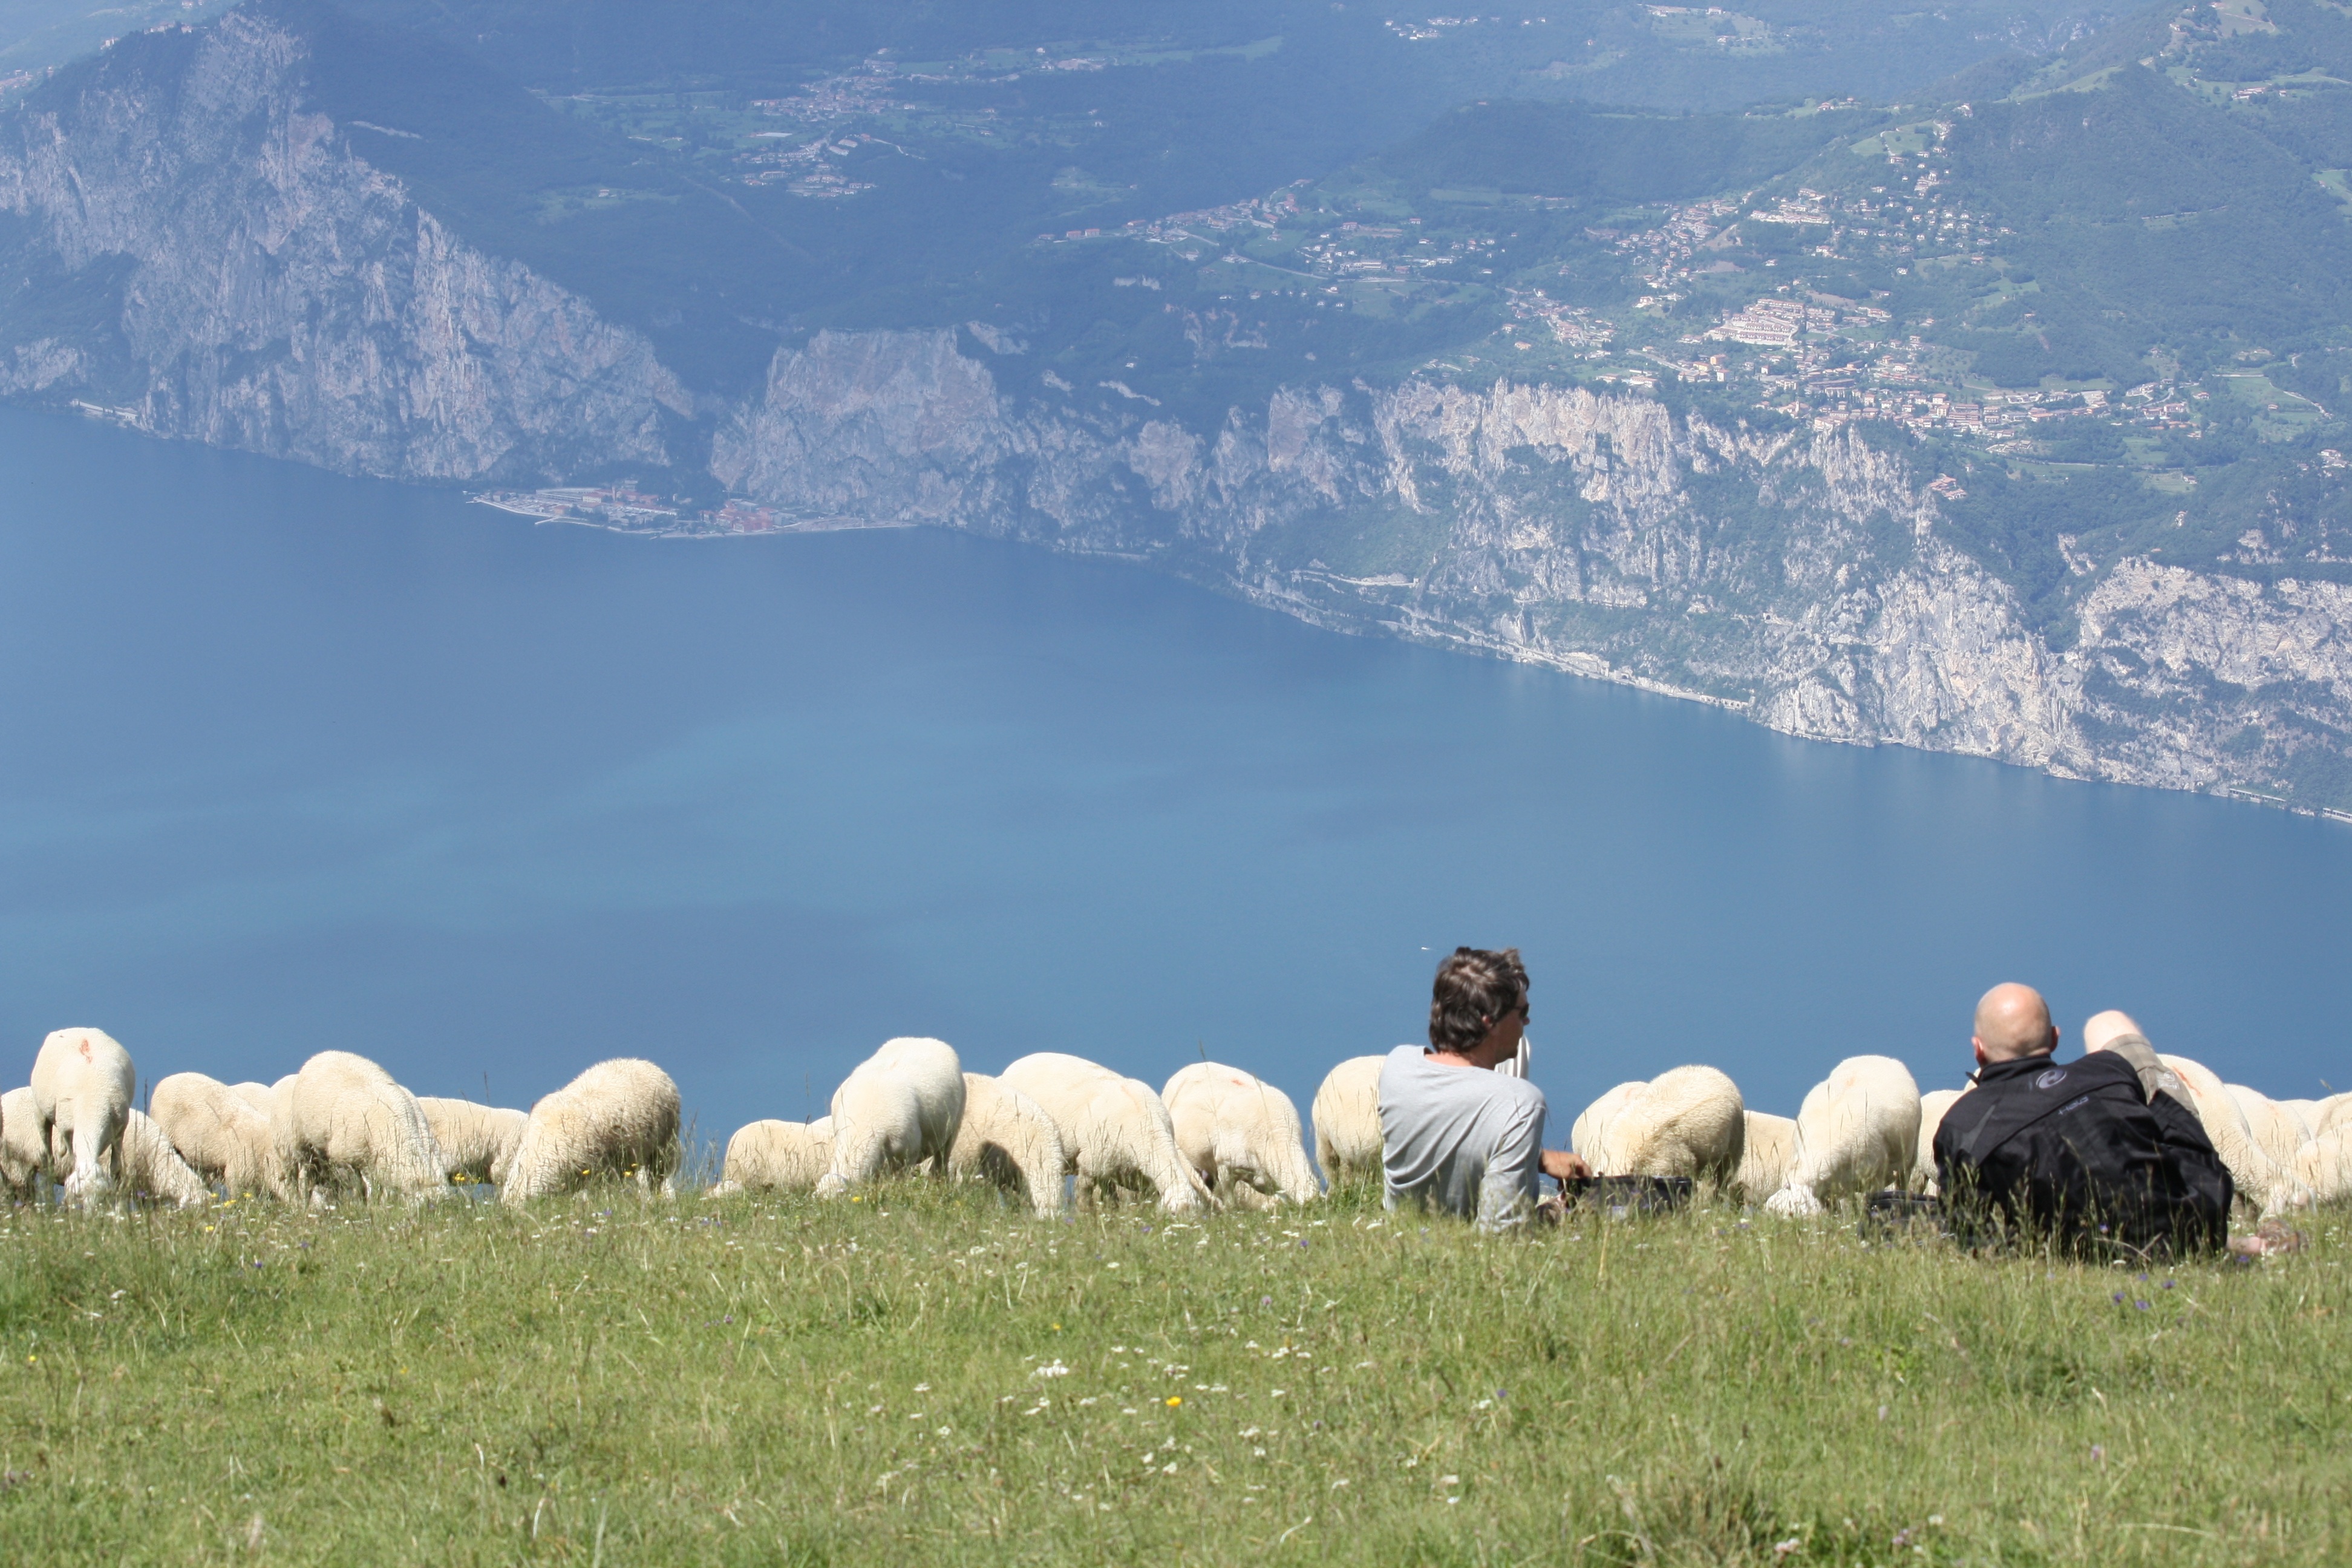
mountain, meadow, mountain range, herd, pasture, grazing, sheep, garda, flock of sheep, grassland, plateau, sheeps, ecosystem, tundra, monte baldo, mountainous landforms